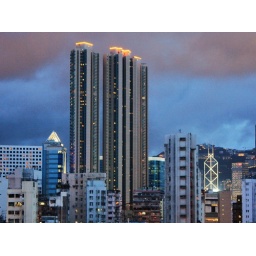
This is the view from my kitchen window in my apartment at HK